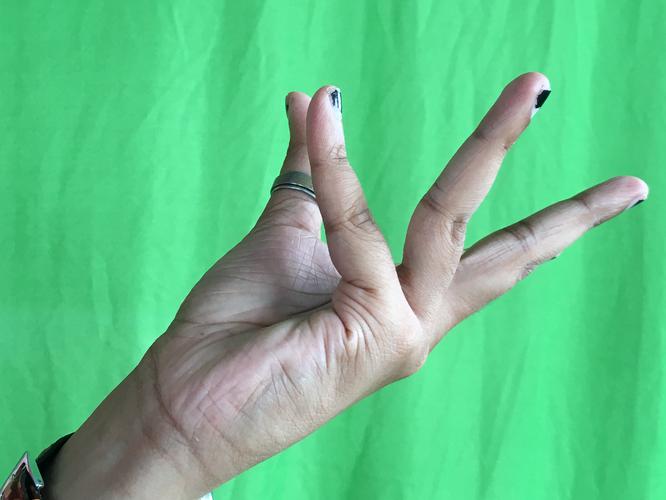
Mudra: Alapadmam
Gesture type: single_hand